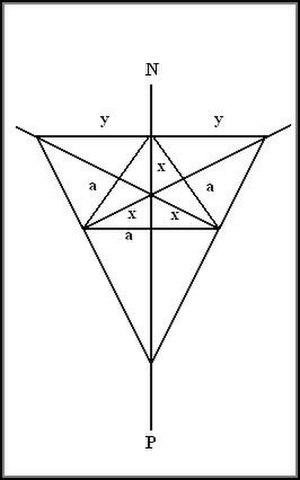
Calcul de la surface de Dieu
Un célèbre essai de calcul de la surface de Dieu se situe dans les dernières pages des Gestes et Opinions du Docteur Faustroll, en 1898. Ce calcul est certainement inspiré des formules de François Rabelais, dans Le Tiers livre, chapitre XIII en 1552 et le Cinquième livre, chapitre XLVII en 1564 : « Cette sphère intellectuelle dont le centre est partout et dont la circonférence est nulle part, que nous appelons Dieu ». Par la suite, Boris Vian ou René Daumal notamment ont également fait des recherches sur le sujet.
Gestes et opinions du docteur Faustroll, pataphysicien est un ouvrage romanesque d'Alfred Jarry achevé en 1898 et édité pour la première fois en 1911 chez Fasquelle. On y suit les pérégrinations à travers Paris du Docteur Faustroll, pataphysicien, de son domestique Bosse-de-Nage, cynocéphale papion, et de l'huissier de justice René-Isidore Panmuphle, venu saisir les biens de Faustroll. C'est la Bible du Collège de 'Pataphysique, qui y a consacré de nombreuses exégèses.